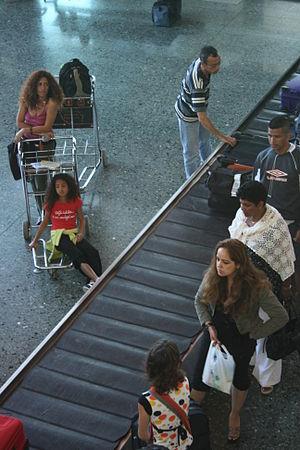
Carrousel à bagages à l'aéroport de la Réunion
Un tapis roulant à bagages est une installation de transport fixe qui assure la circulation des bagages sous les yeux des passagers venant de débarquer des avions, dans les halls d'arrivée des aéroports équipés. Placés par un bagagiste, les valises et autres sacs ayant voyagé en soute parcourent une boucle sans fin de quelques dizaines de mètres sur un tapis roulant progressant à faible vitesse, de telle sorte que les propriétaires puissent les récupérer sans effort et sans trop se bousculer les uns les autres.
L'aéroport de La Réunion Roland-Garros localement appelé Gillot est le principal aéroport de l'île de La Réunion, département d'outre-mer français dans l'océan Indien.
Le tourisme est une activité essentielle sur l'île de La Réunion. Située dans l'archipel des Mascareignes, dans le sud-ouest de l'océan Indien, celle-ci est à la fois un département d'outre-mer français et une région ultrapériphérique de l'Union européenne.